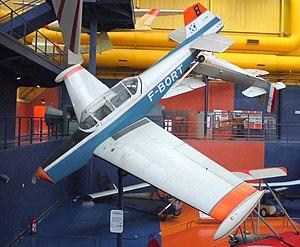
Zlin 236 avion d'acrobatie aérienne tchèque (1957), Musée de l'Air et de l'Espace, Paris Le Bourget (France)
Le Zlín Z 26 est un avion monomoteur léger, construit à la fin des années 1940 par Zlín en Tchécoslovaquie. Il a été conçu comme avion d'entraînement militaire, mais certaines de ses variantes sont des avions d’acrobatie aérienne fort appréciés.
Le musée de l'Air et de l'Espace du Bourget est le plus important musée aéronautique de France ; il est le plus ancien et l'un des plus grands du monde. Situé sur le territoire des communes de Dugny et Le Bourget, ses espaces ouverts au public sont dans la partie sud-est de l'emprise de l'aéroport du Bourget, qui est lui-même au nord-est de Paris. Ils sont à proximité de l'aérogare du Bourget et du Bureau d'enquêtes et d'analyses pour la sécurité de l'aviation civile.